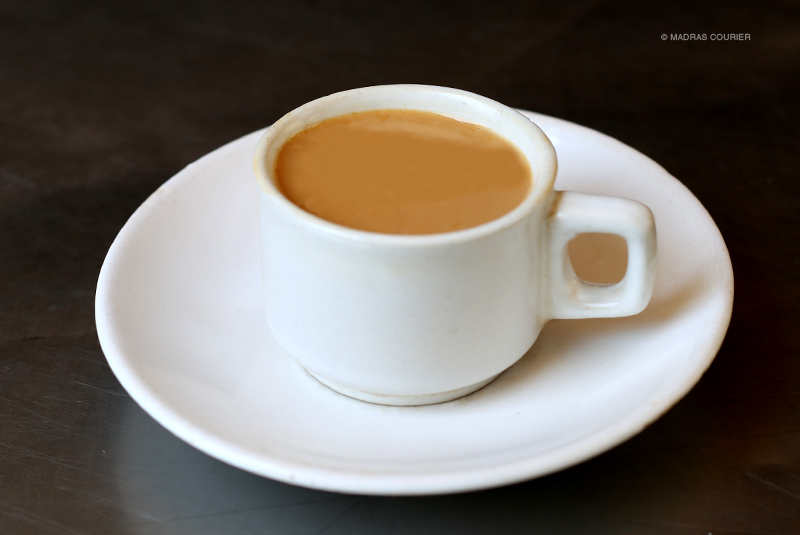
Dish: chai